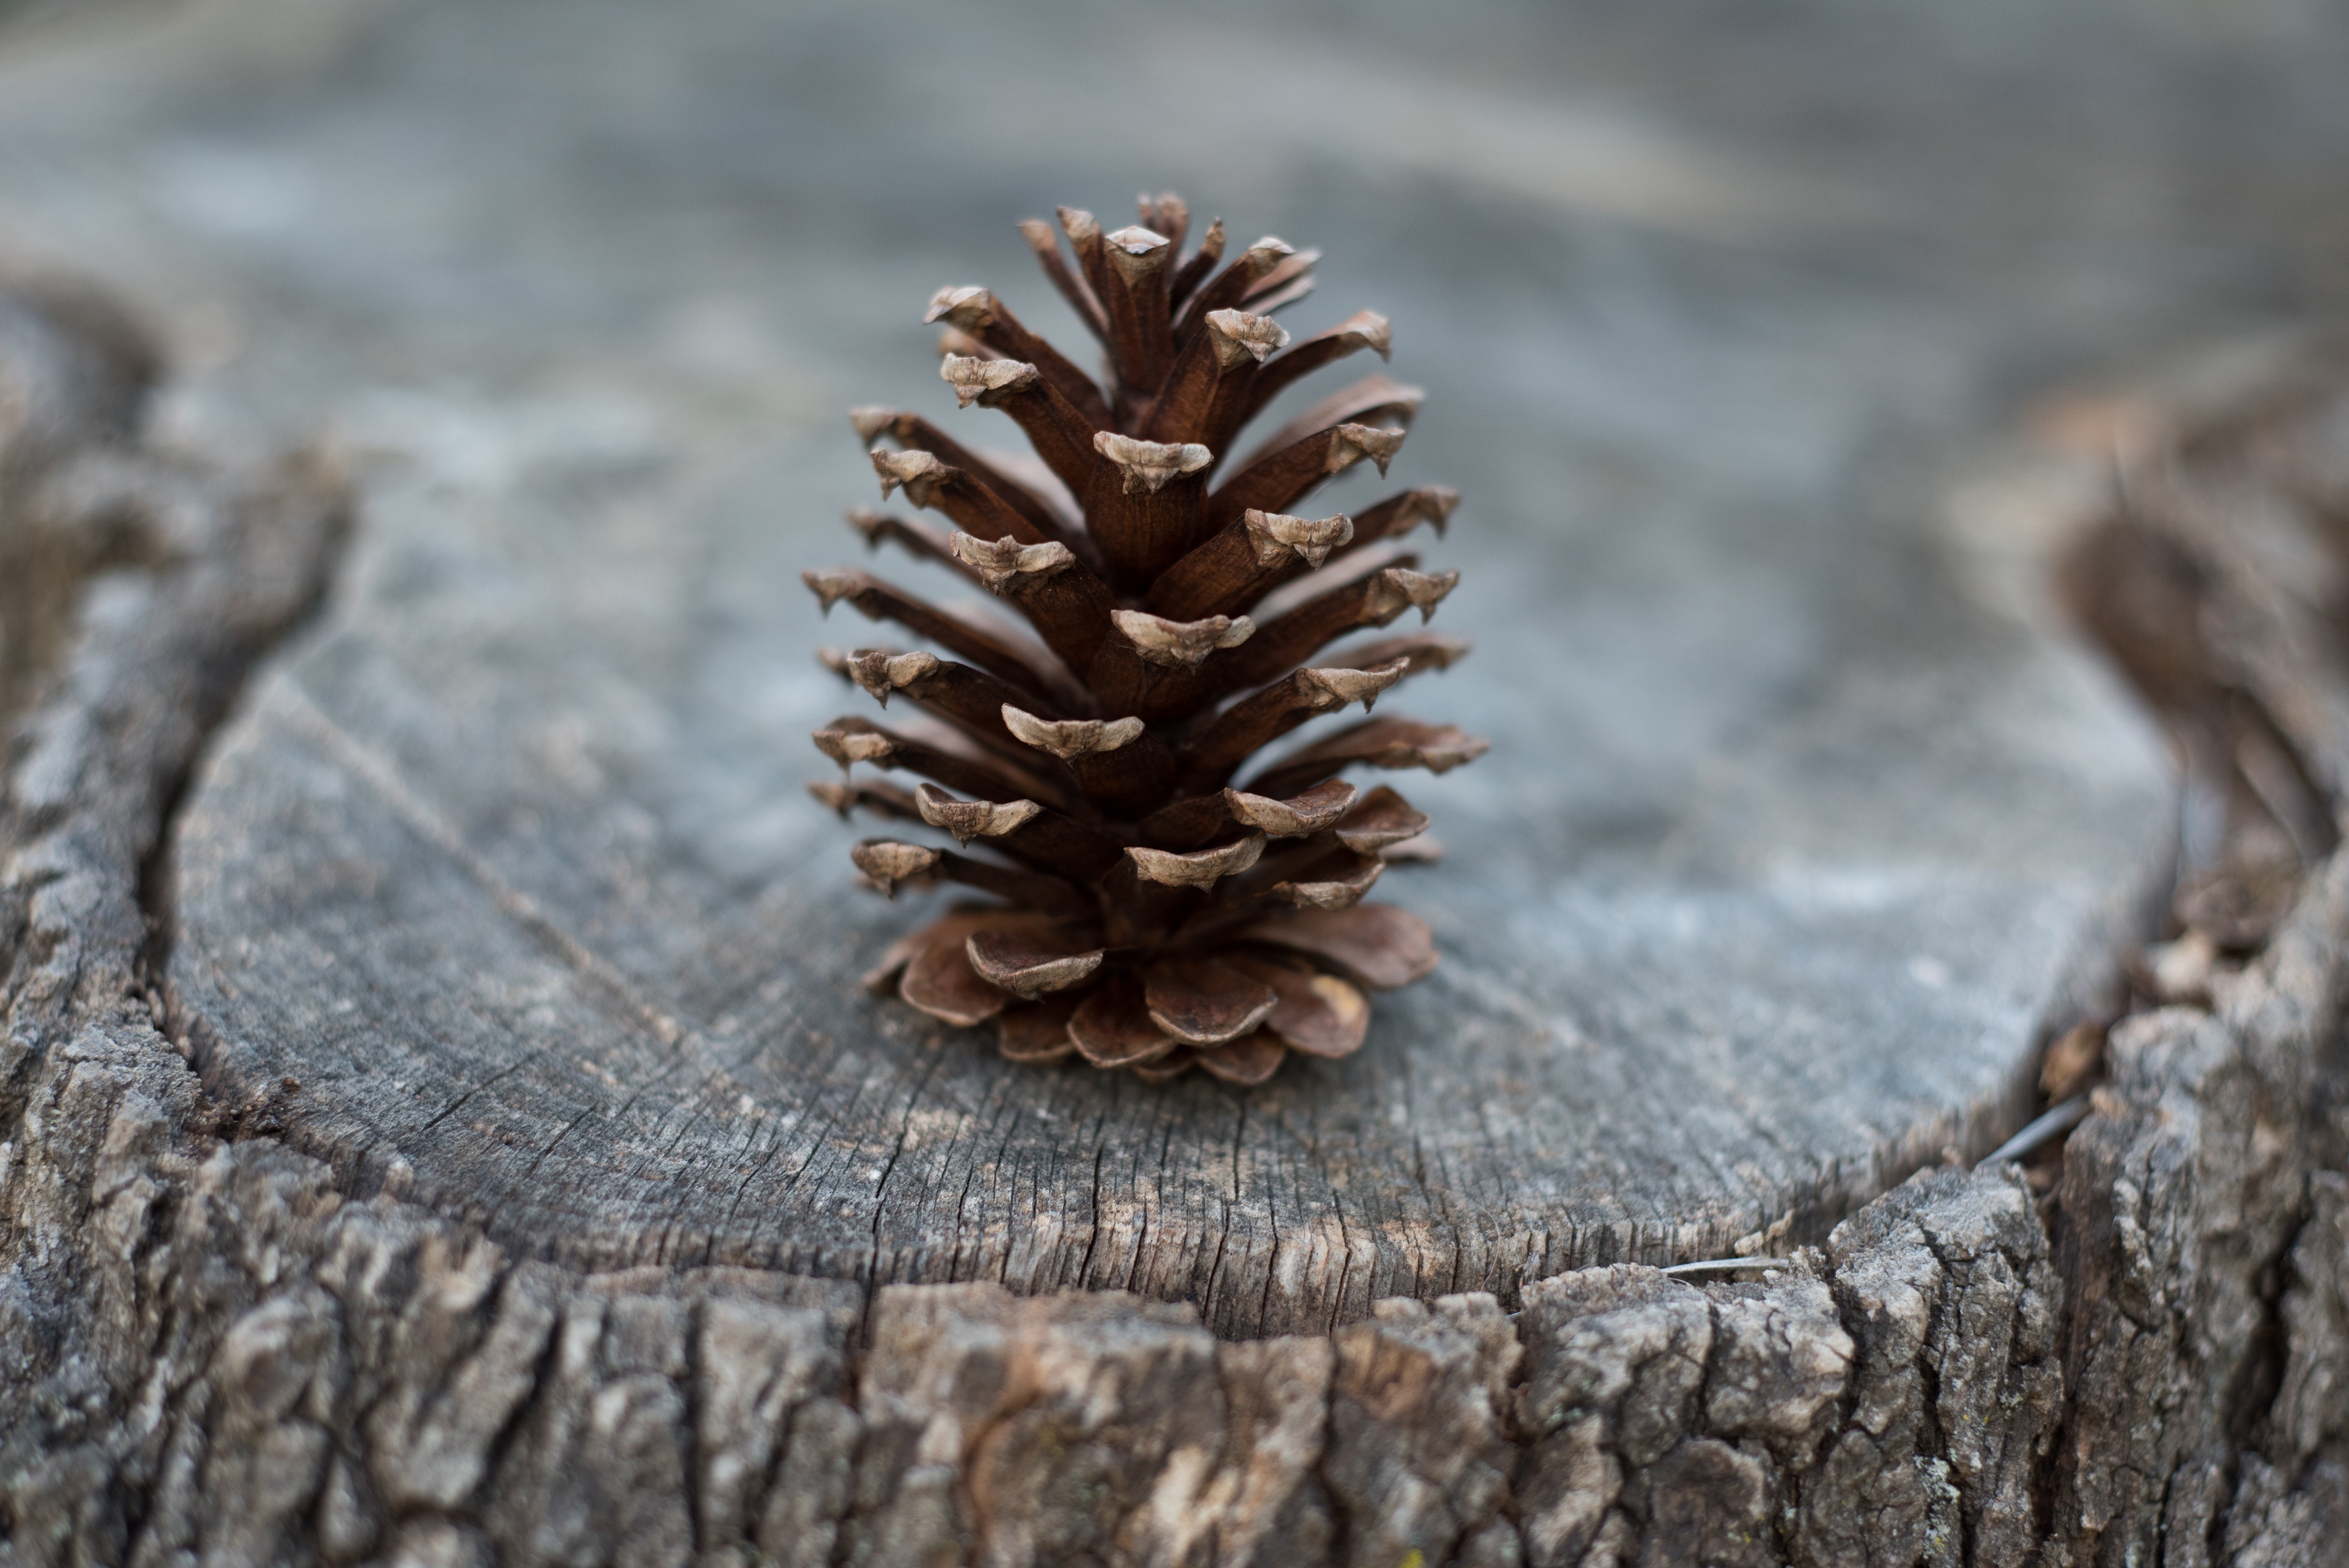
tree, nature, branch, plant, wood, leaf, stump, flower, trunk, pine, soil, botany, closeup, fir, flora, twig, pine cone, conifer, close up, spruce, larch, macro photography, pine family, plant stem, woody plant, land plant, conifer cone